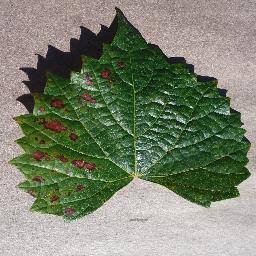
Label: Grape___Esca_(Black_Measles)